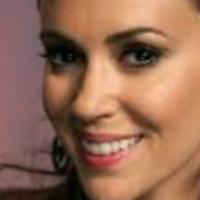
Age group: age 31-40